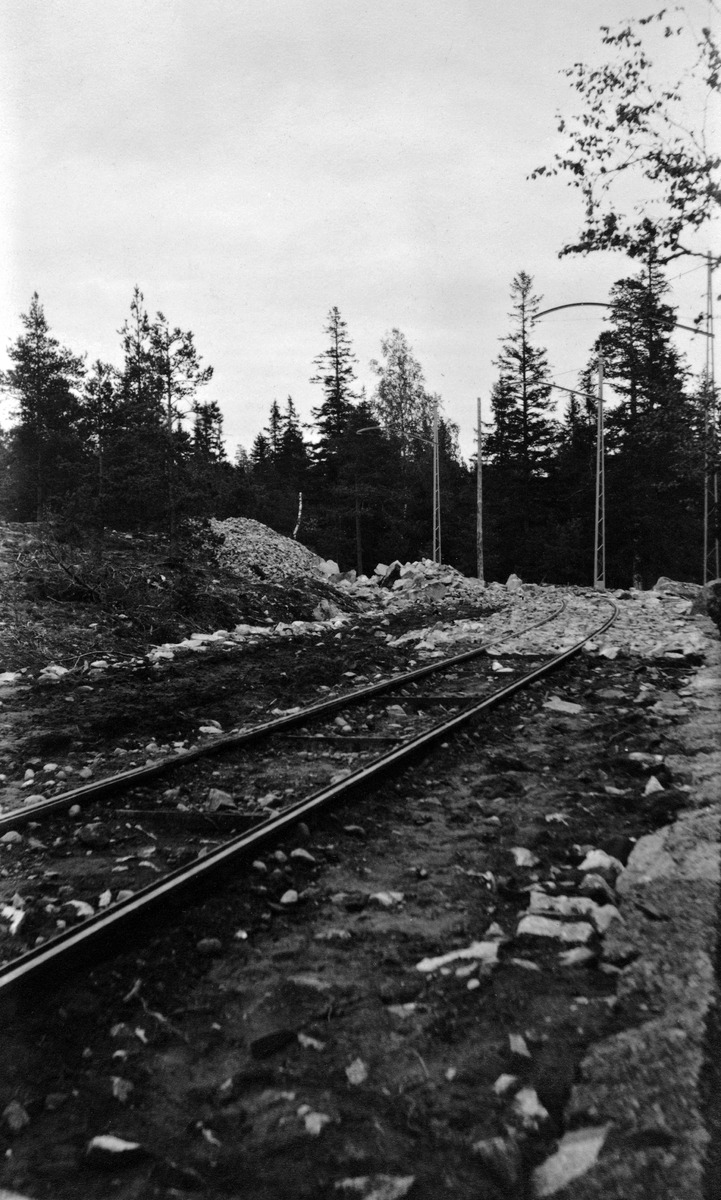
Raitiotietä Kulosaaressa
sisällön kuvaus: Raitiotietä Kulosaaressa. Yksityinen yhtiö AB Brändö Villastad aloitti höyrylautta-raitiovaunu - liikennöinnin Kulosaaren ja Helsingin välillä marraskuussa 1910. Samassa kuussa valmistui Kulosaaren rata niin että sillä päästiin liikennöimään

saaren

päätepisteeseen asti. mustavalkoinen
Ajankohta: kuvausaika 1910 -luku
Paikka: Suomi, Uusimaa, Helsinki, Kulosaari Helsinki, Helsinki
Aiheet: saaret, raideliikenne, raitioliikenne, raitiotiet, metsät, maaperä